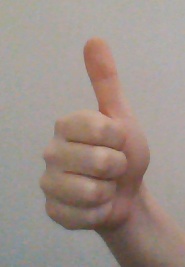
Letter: aleff